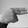
ASL letter: H